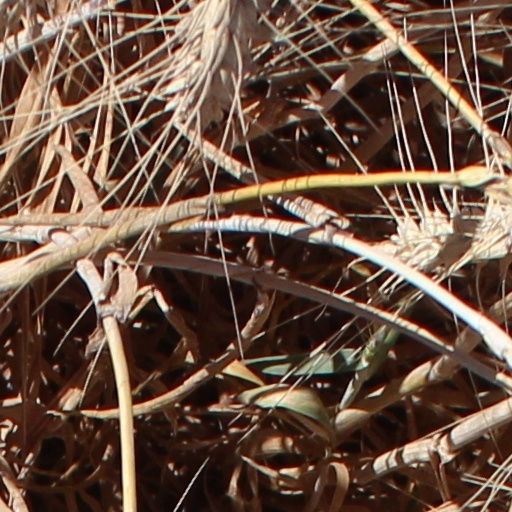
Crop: wheat